Answer in natural language. How many Stools are visible in the scene? Choose between the following options: 1, 4, 1, 5 or 3
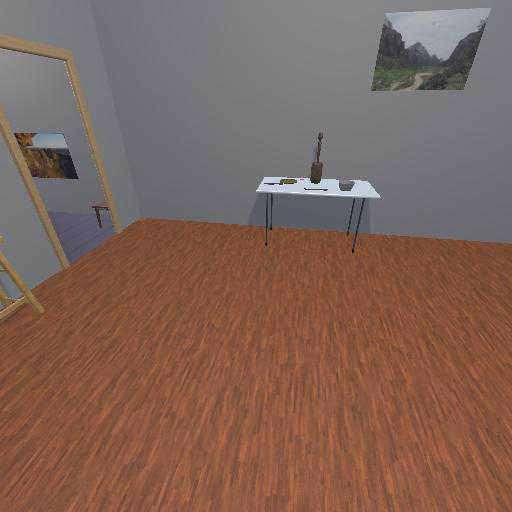
<answer>1</answer>